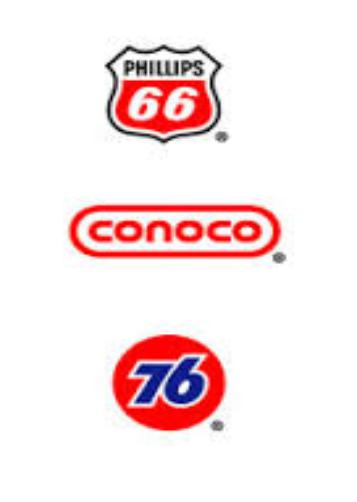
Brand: Conoco
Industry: Transportation